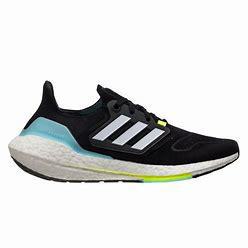
Brand: Adidas
Model: Ultraboost 22 Lauf